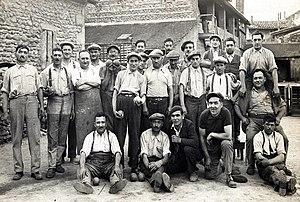
technique de coulage
Revol Porcelaine est une entreprise française de l'art de la table, installée dans la Drôme. Elle a toujours été détenue et dirigée par la famille Revol, devenue Passot par mariage. Fondée en 1768, sa longévité lui permet de faire partie de l'Association des Hénokiens.